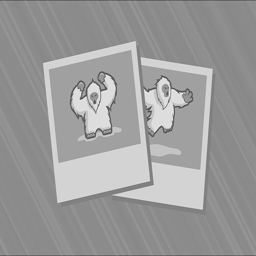
american football player throws a pass against sports team in the first half during the divisional playoff football game .